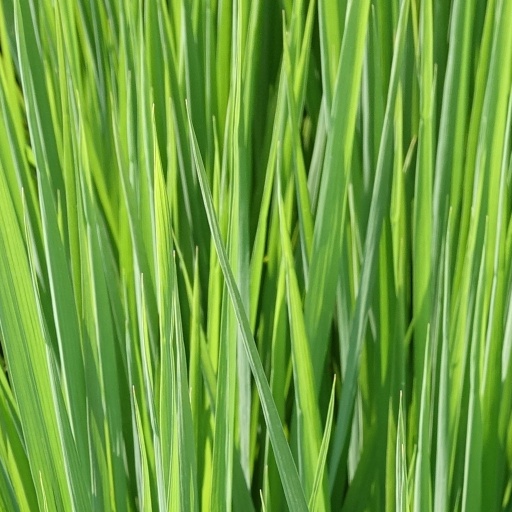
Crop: rice